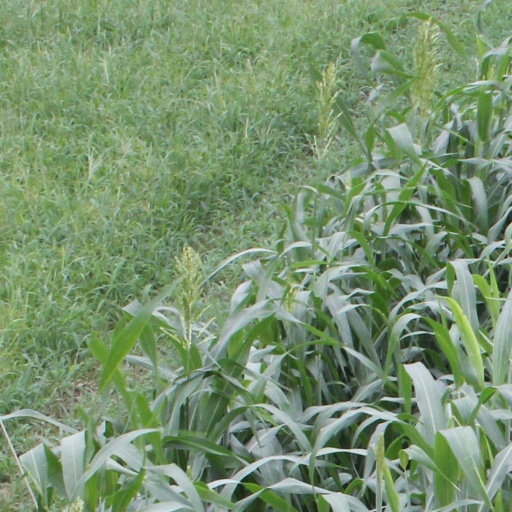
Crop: sorghum